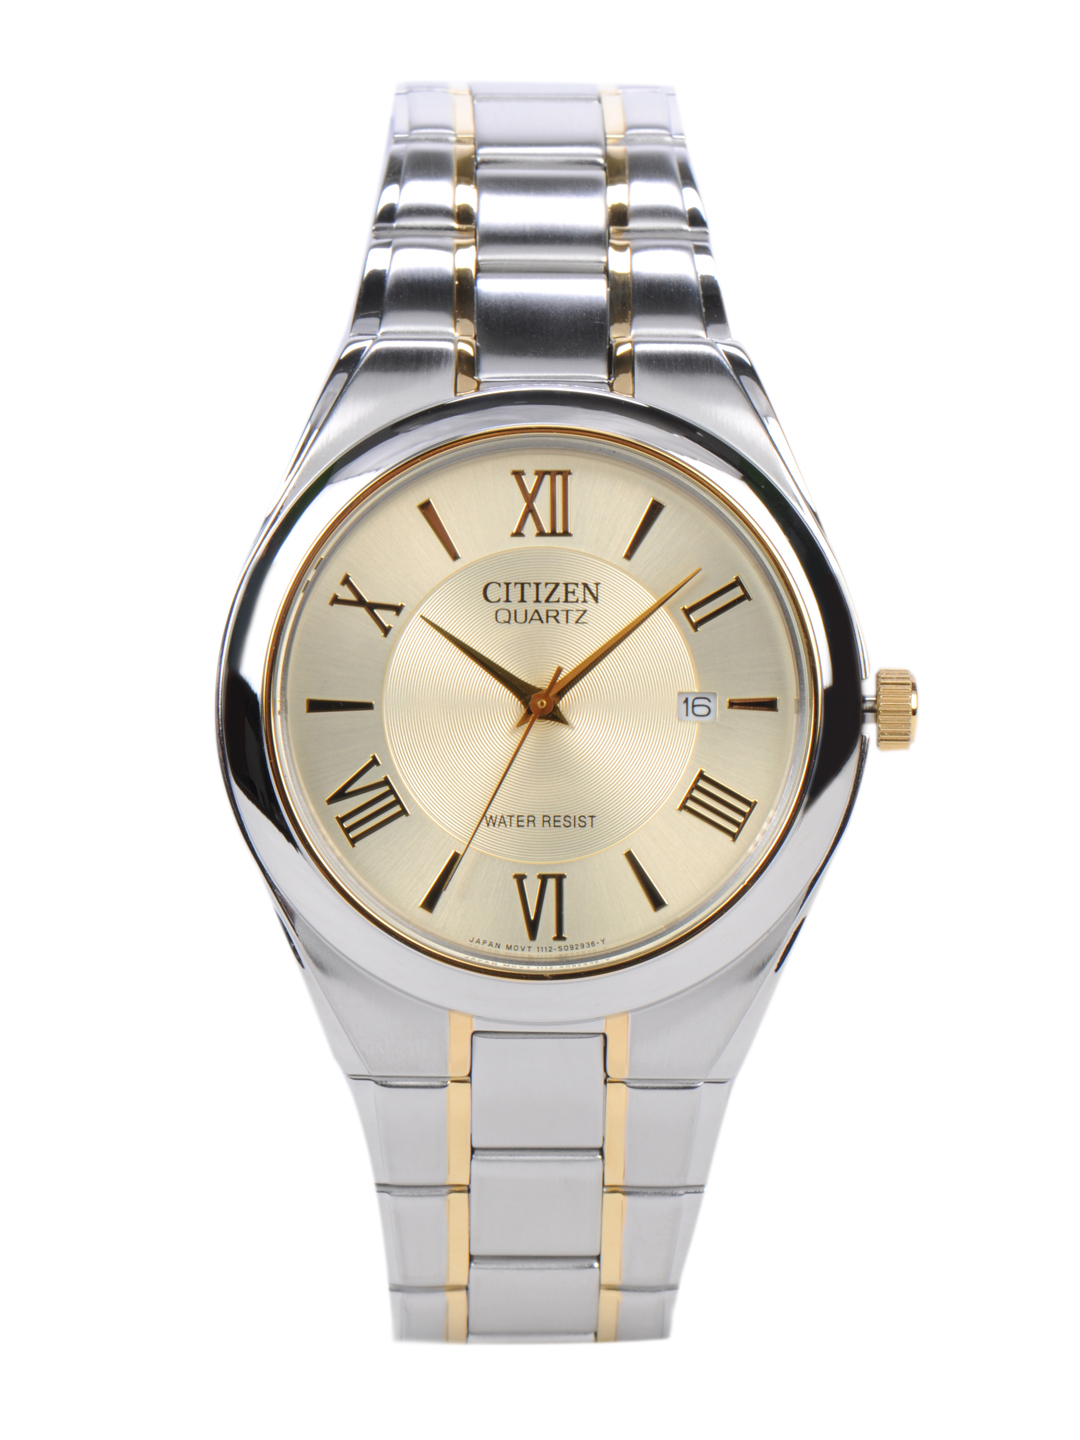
Citizen Men Gold Dial Watch
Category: Accessories / Watches / Watches
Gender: Men
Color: Gold
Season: Winter 2016
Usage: Formal